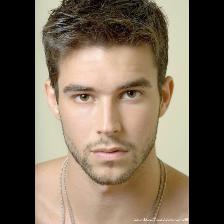
Label: Human